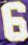
Number: 6